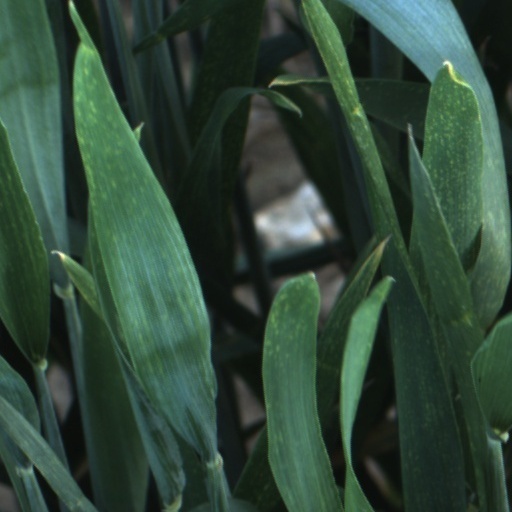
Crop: wheat